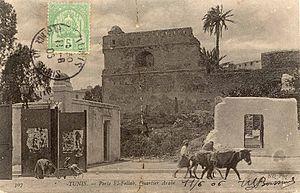
Bab El Fellah est l'une des portes de la médina de Tunis.